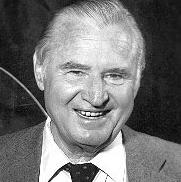
Age: 58